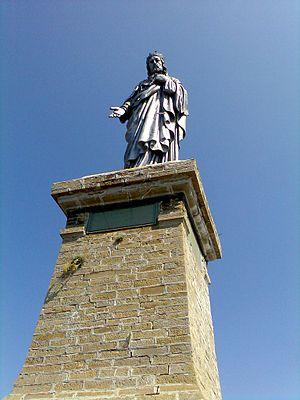
Tommaso Reggio est un ecclésiastique italien, évêque du diocèse de Vintimille puis archevêque de l'archidiocèse de Gênes, fondateur des sœurs de Sainte Marthe de Vintimille et reconnu bienheureux par l'Église catholique.